Teresa Scanlan

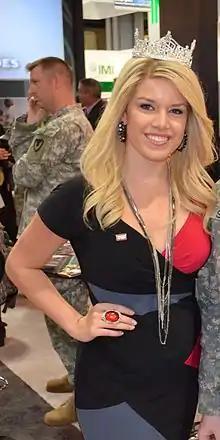
Teresa Scanlan at Association of the United States Army convention in 2011

Teresa Michelle Scanlan (born February 6, 1993) is an American attorney and beauty pageant titleholder from Gering, Nebraska who was named Miss Nebraska 2010, subsequently winning Miss America 2011 at age 17 and becoming the youngest Miss America since Bette Cooper in 1937. She now works as a business litigation attorney at King & Spalding in Houston, Texas, and serves as a staff sergeant in the Wyoming Air National Guard, in the Force Support Squadron.